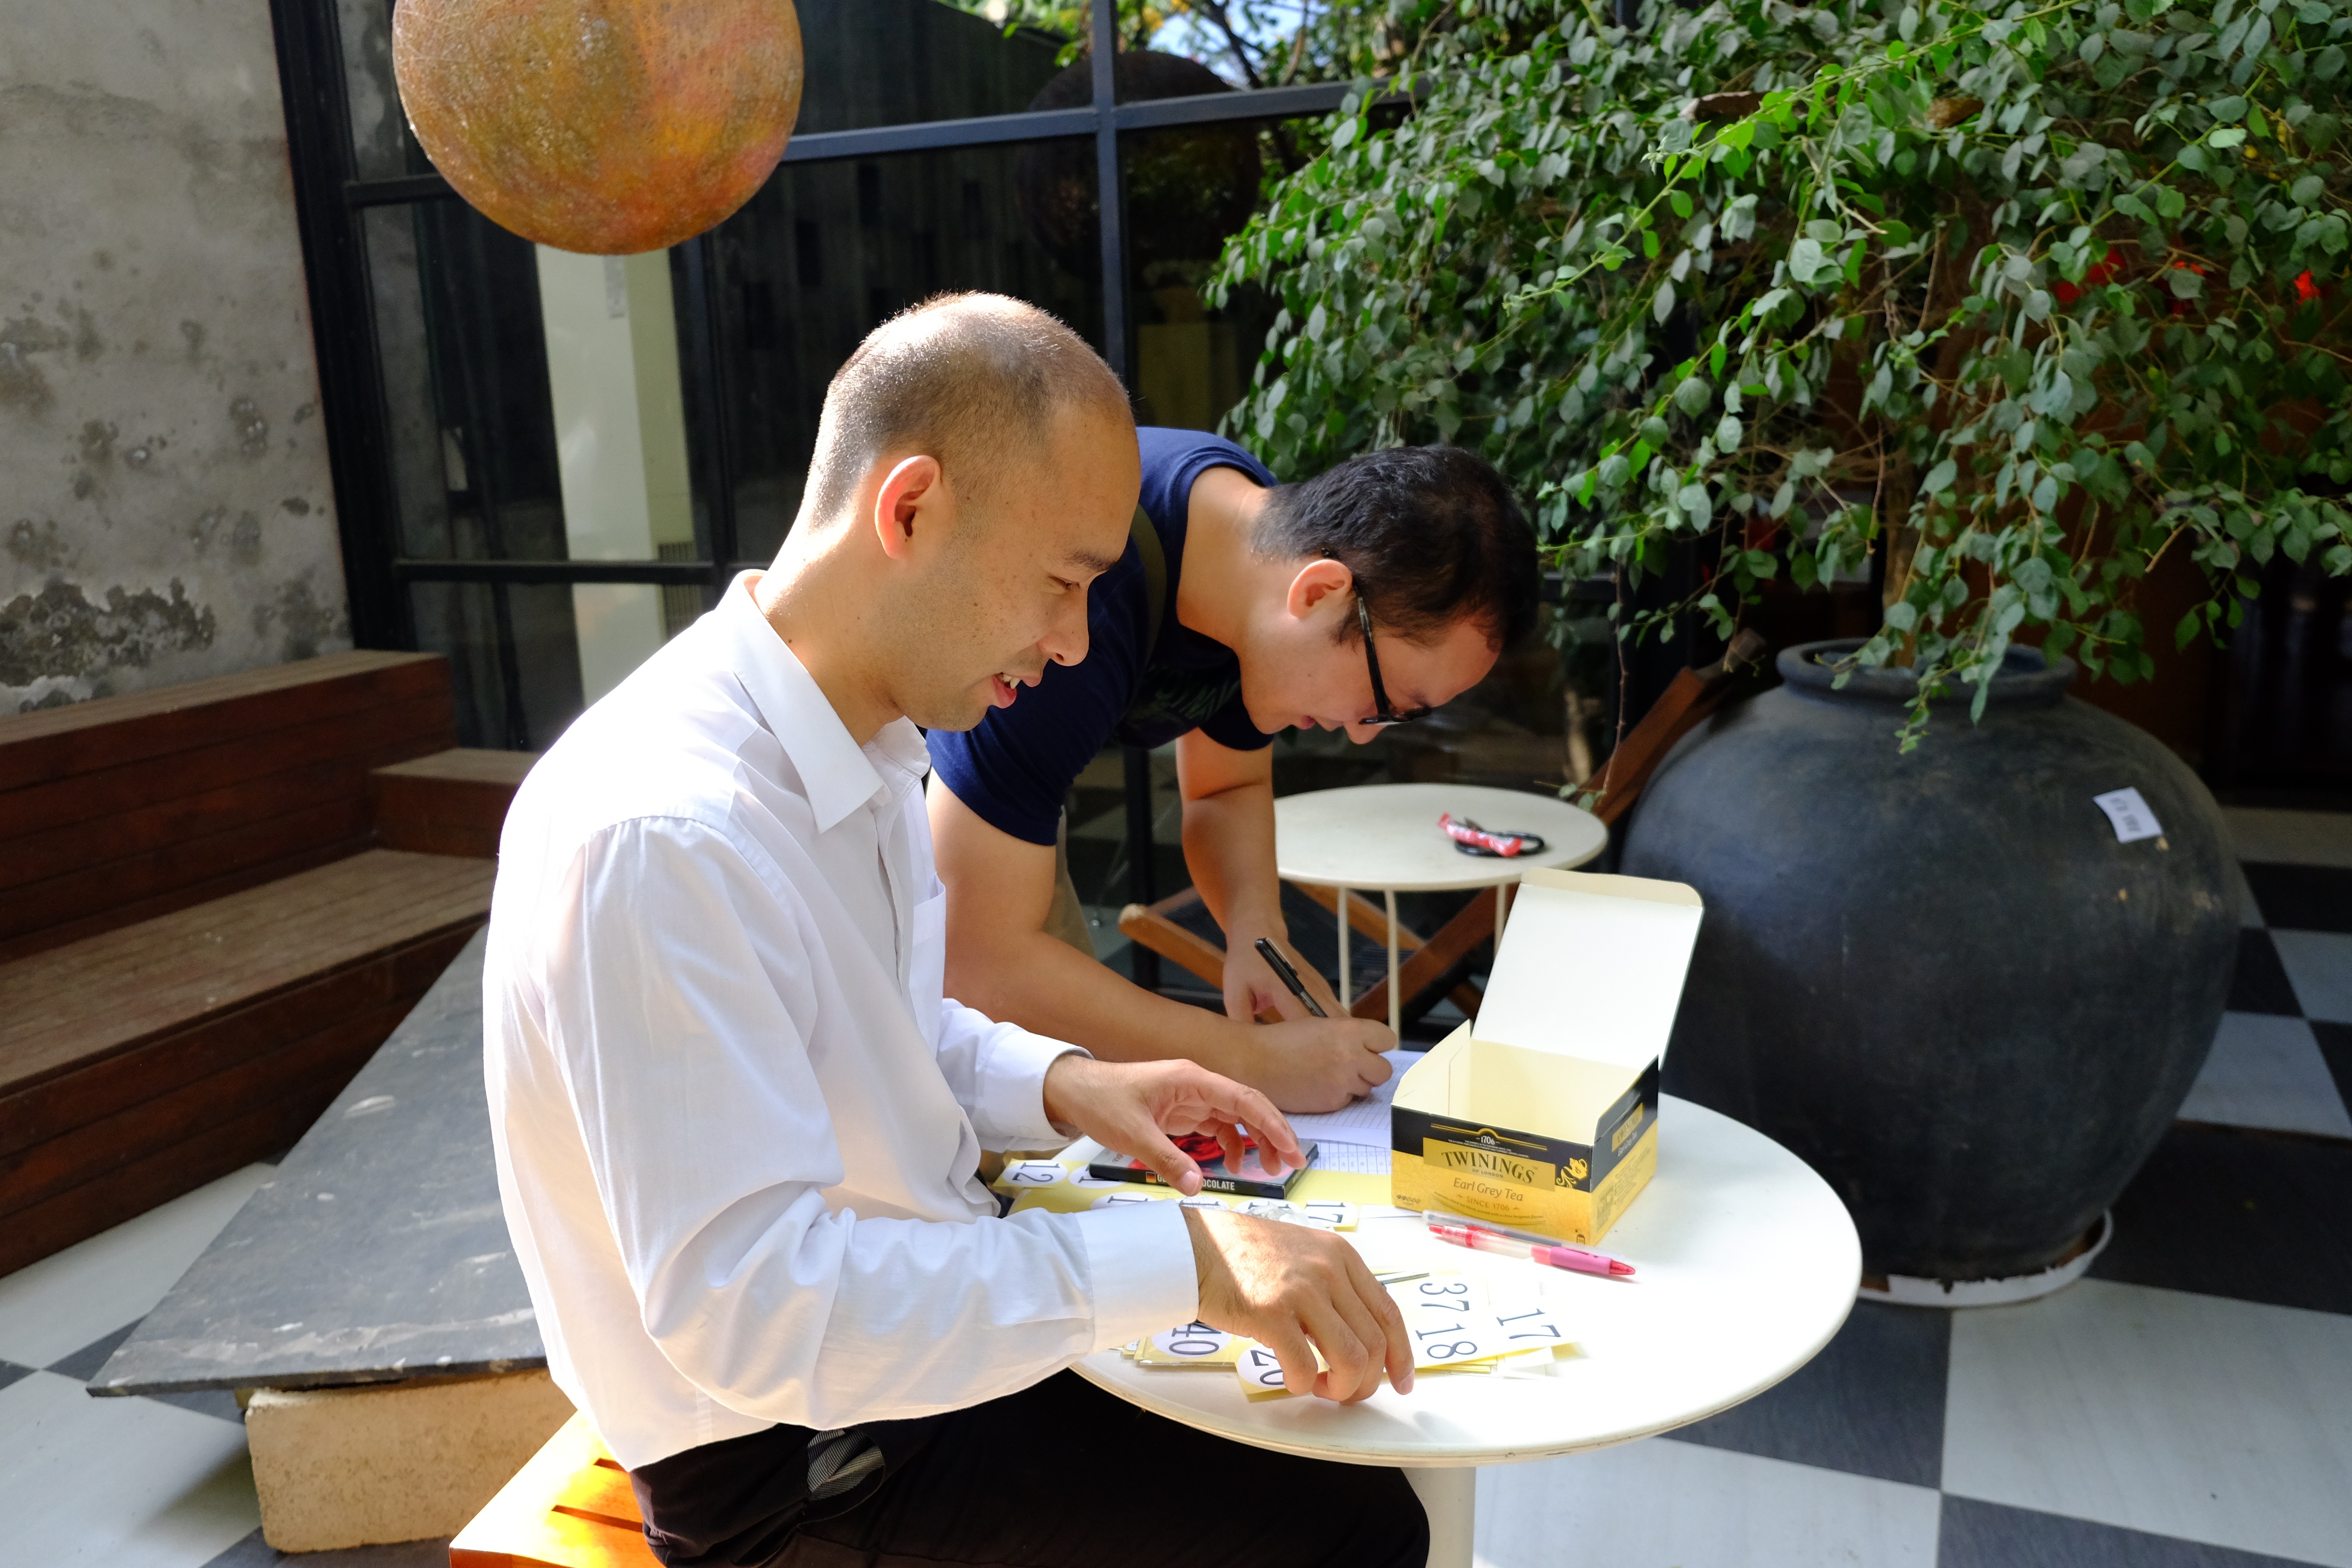
read, education, humanities, sense, philip love